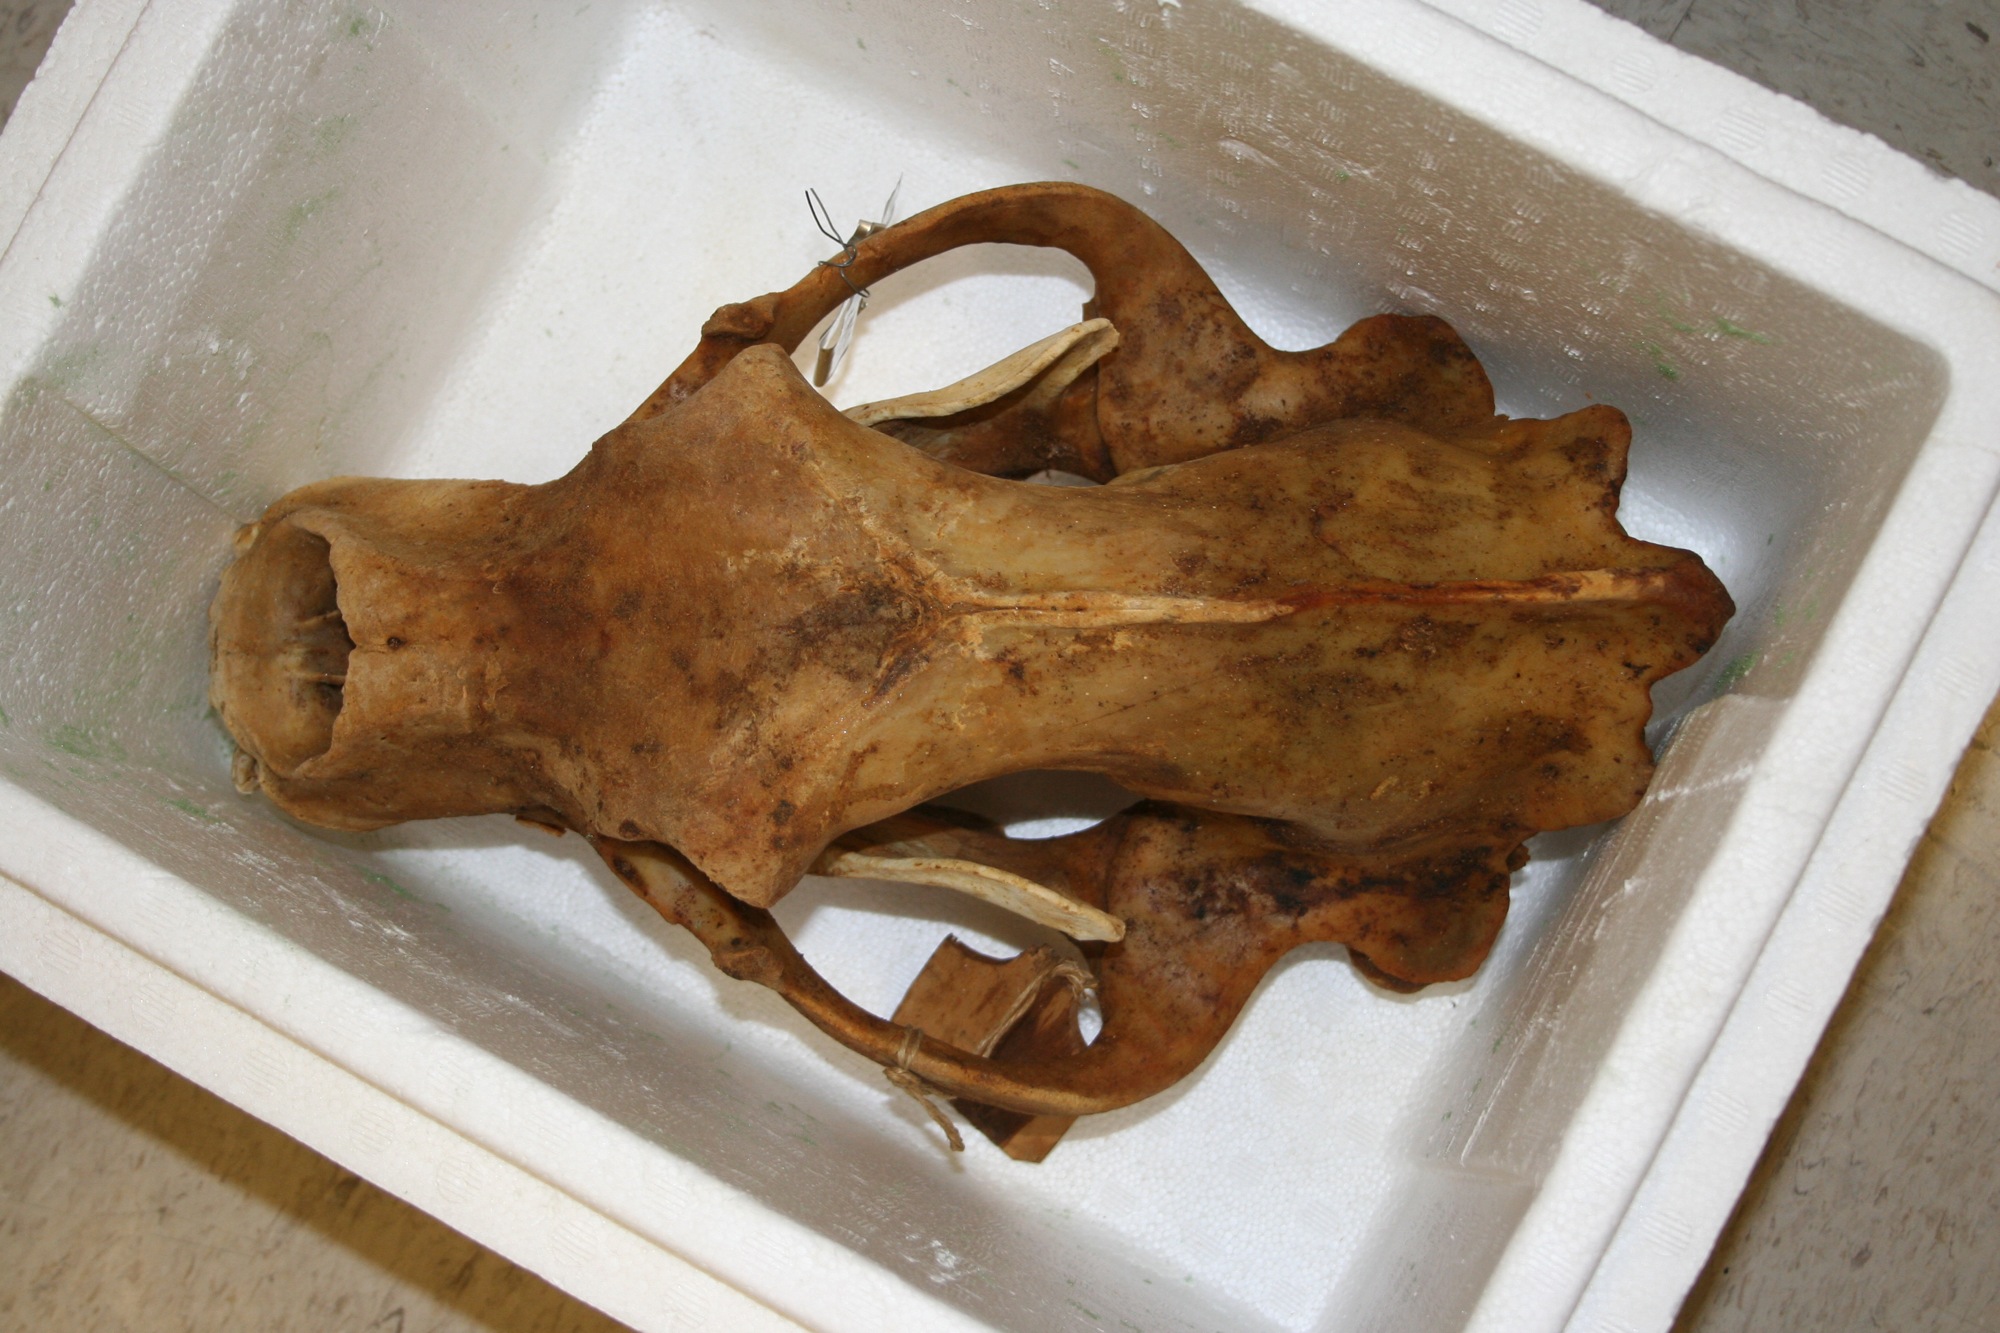
wood, horn, bone, human body, sculpture, geology, organ, carving